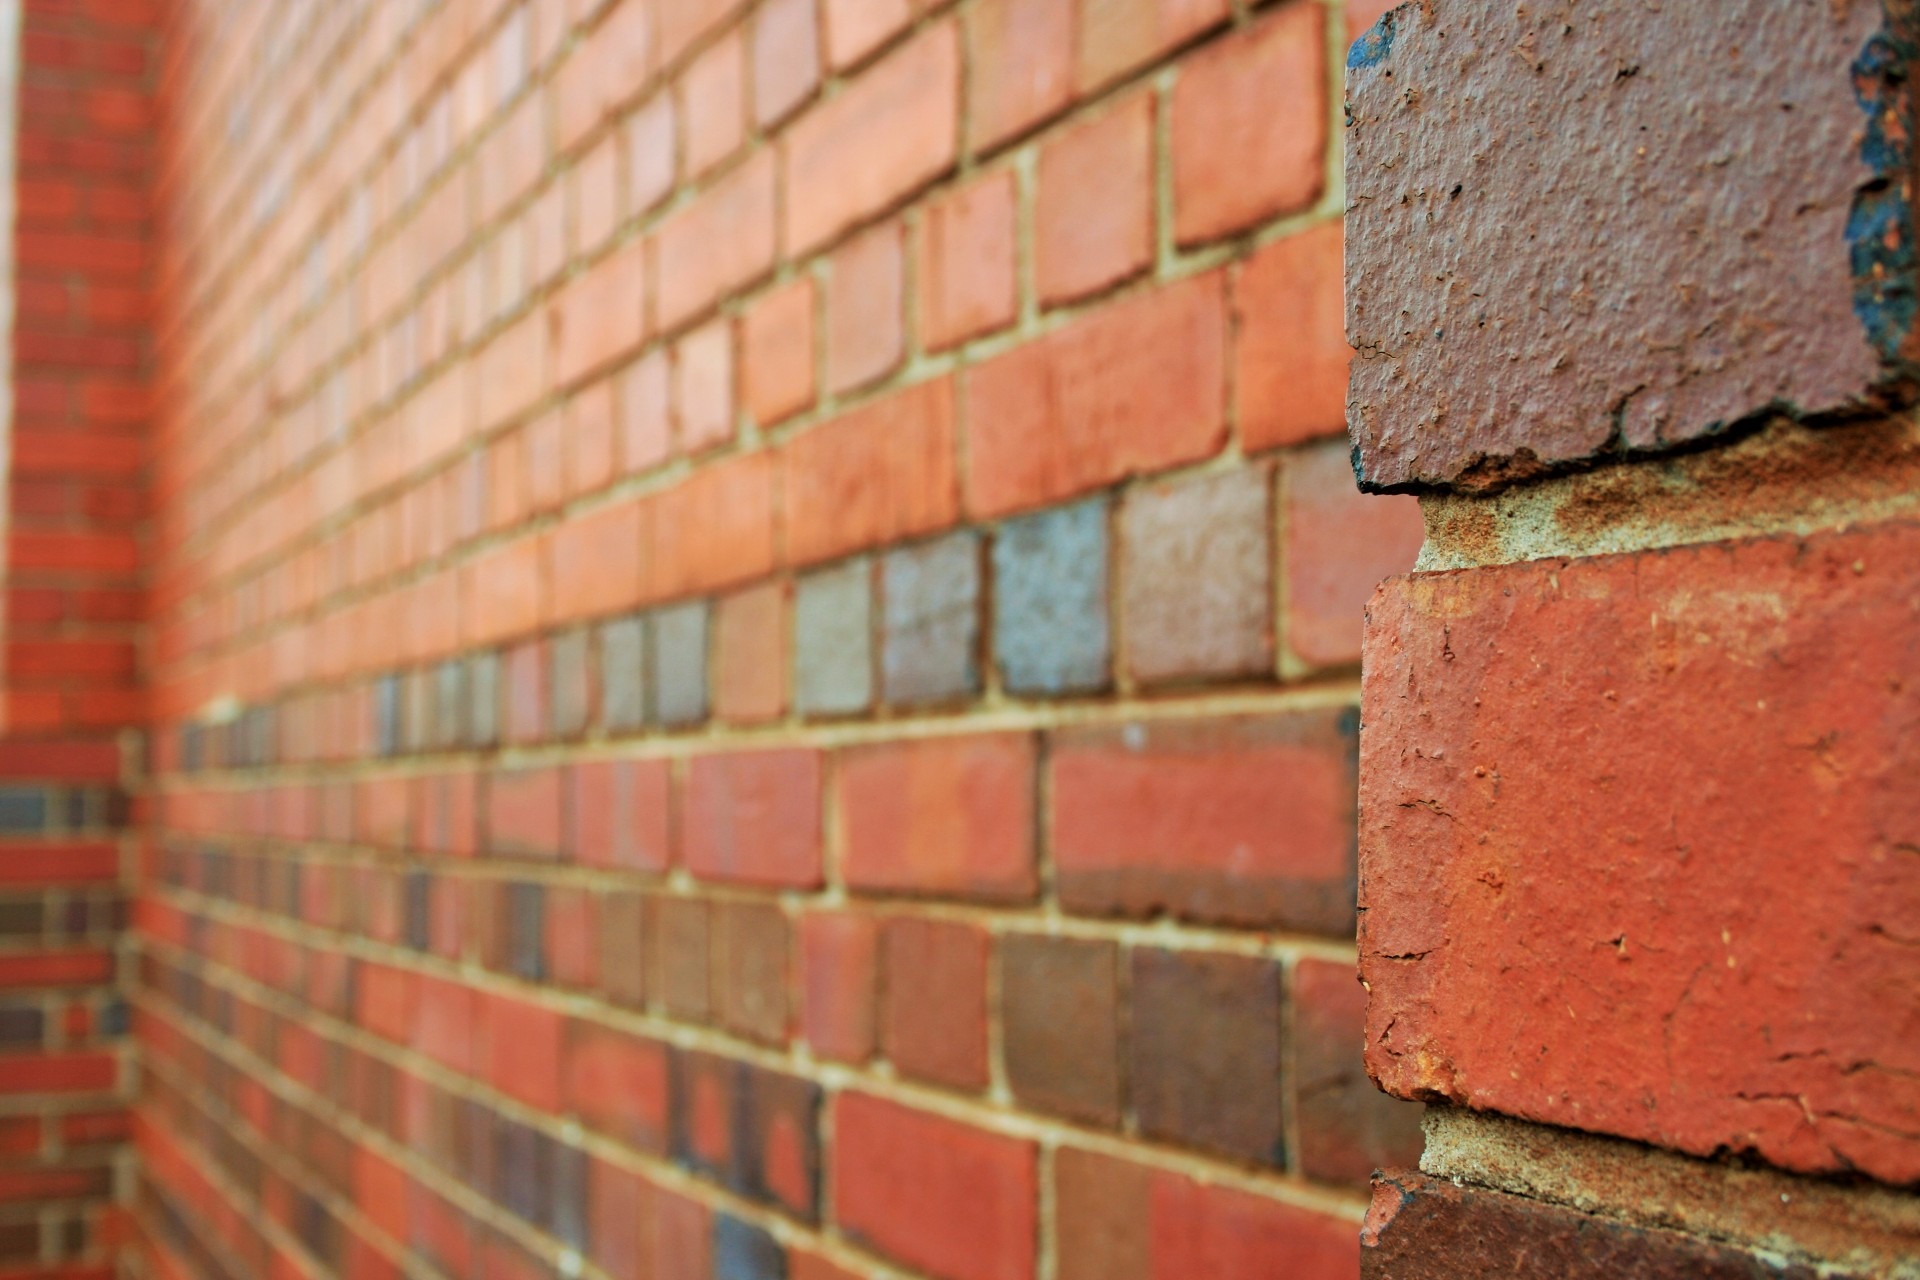
architecture, wood, floor, building, wall, construction, red, color, exterior, brick, material, surface, block, textured, design, rows, bricks, brickwall, stonework, brickwork, masonry, stonewall, diminishing